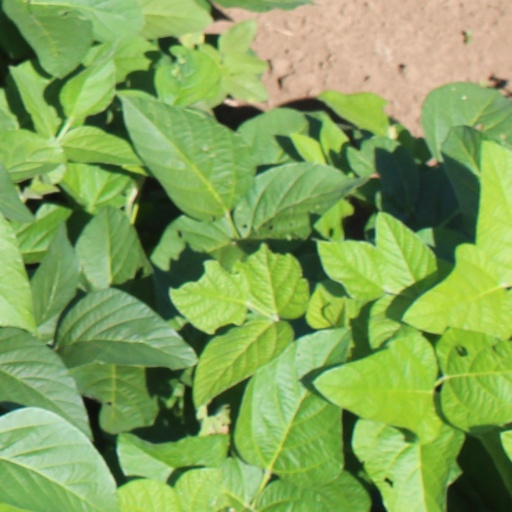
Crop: soybean